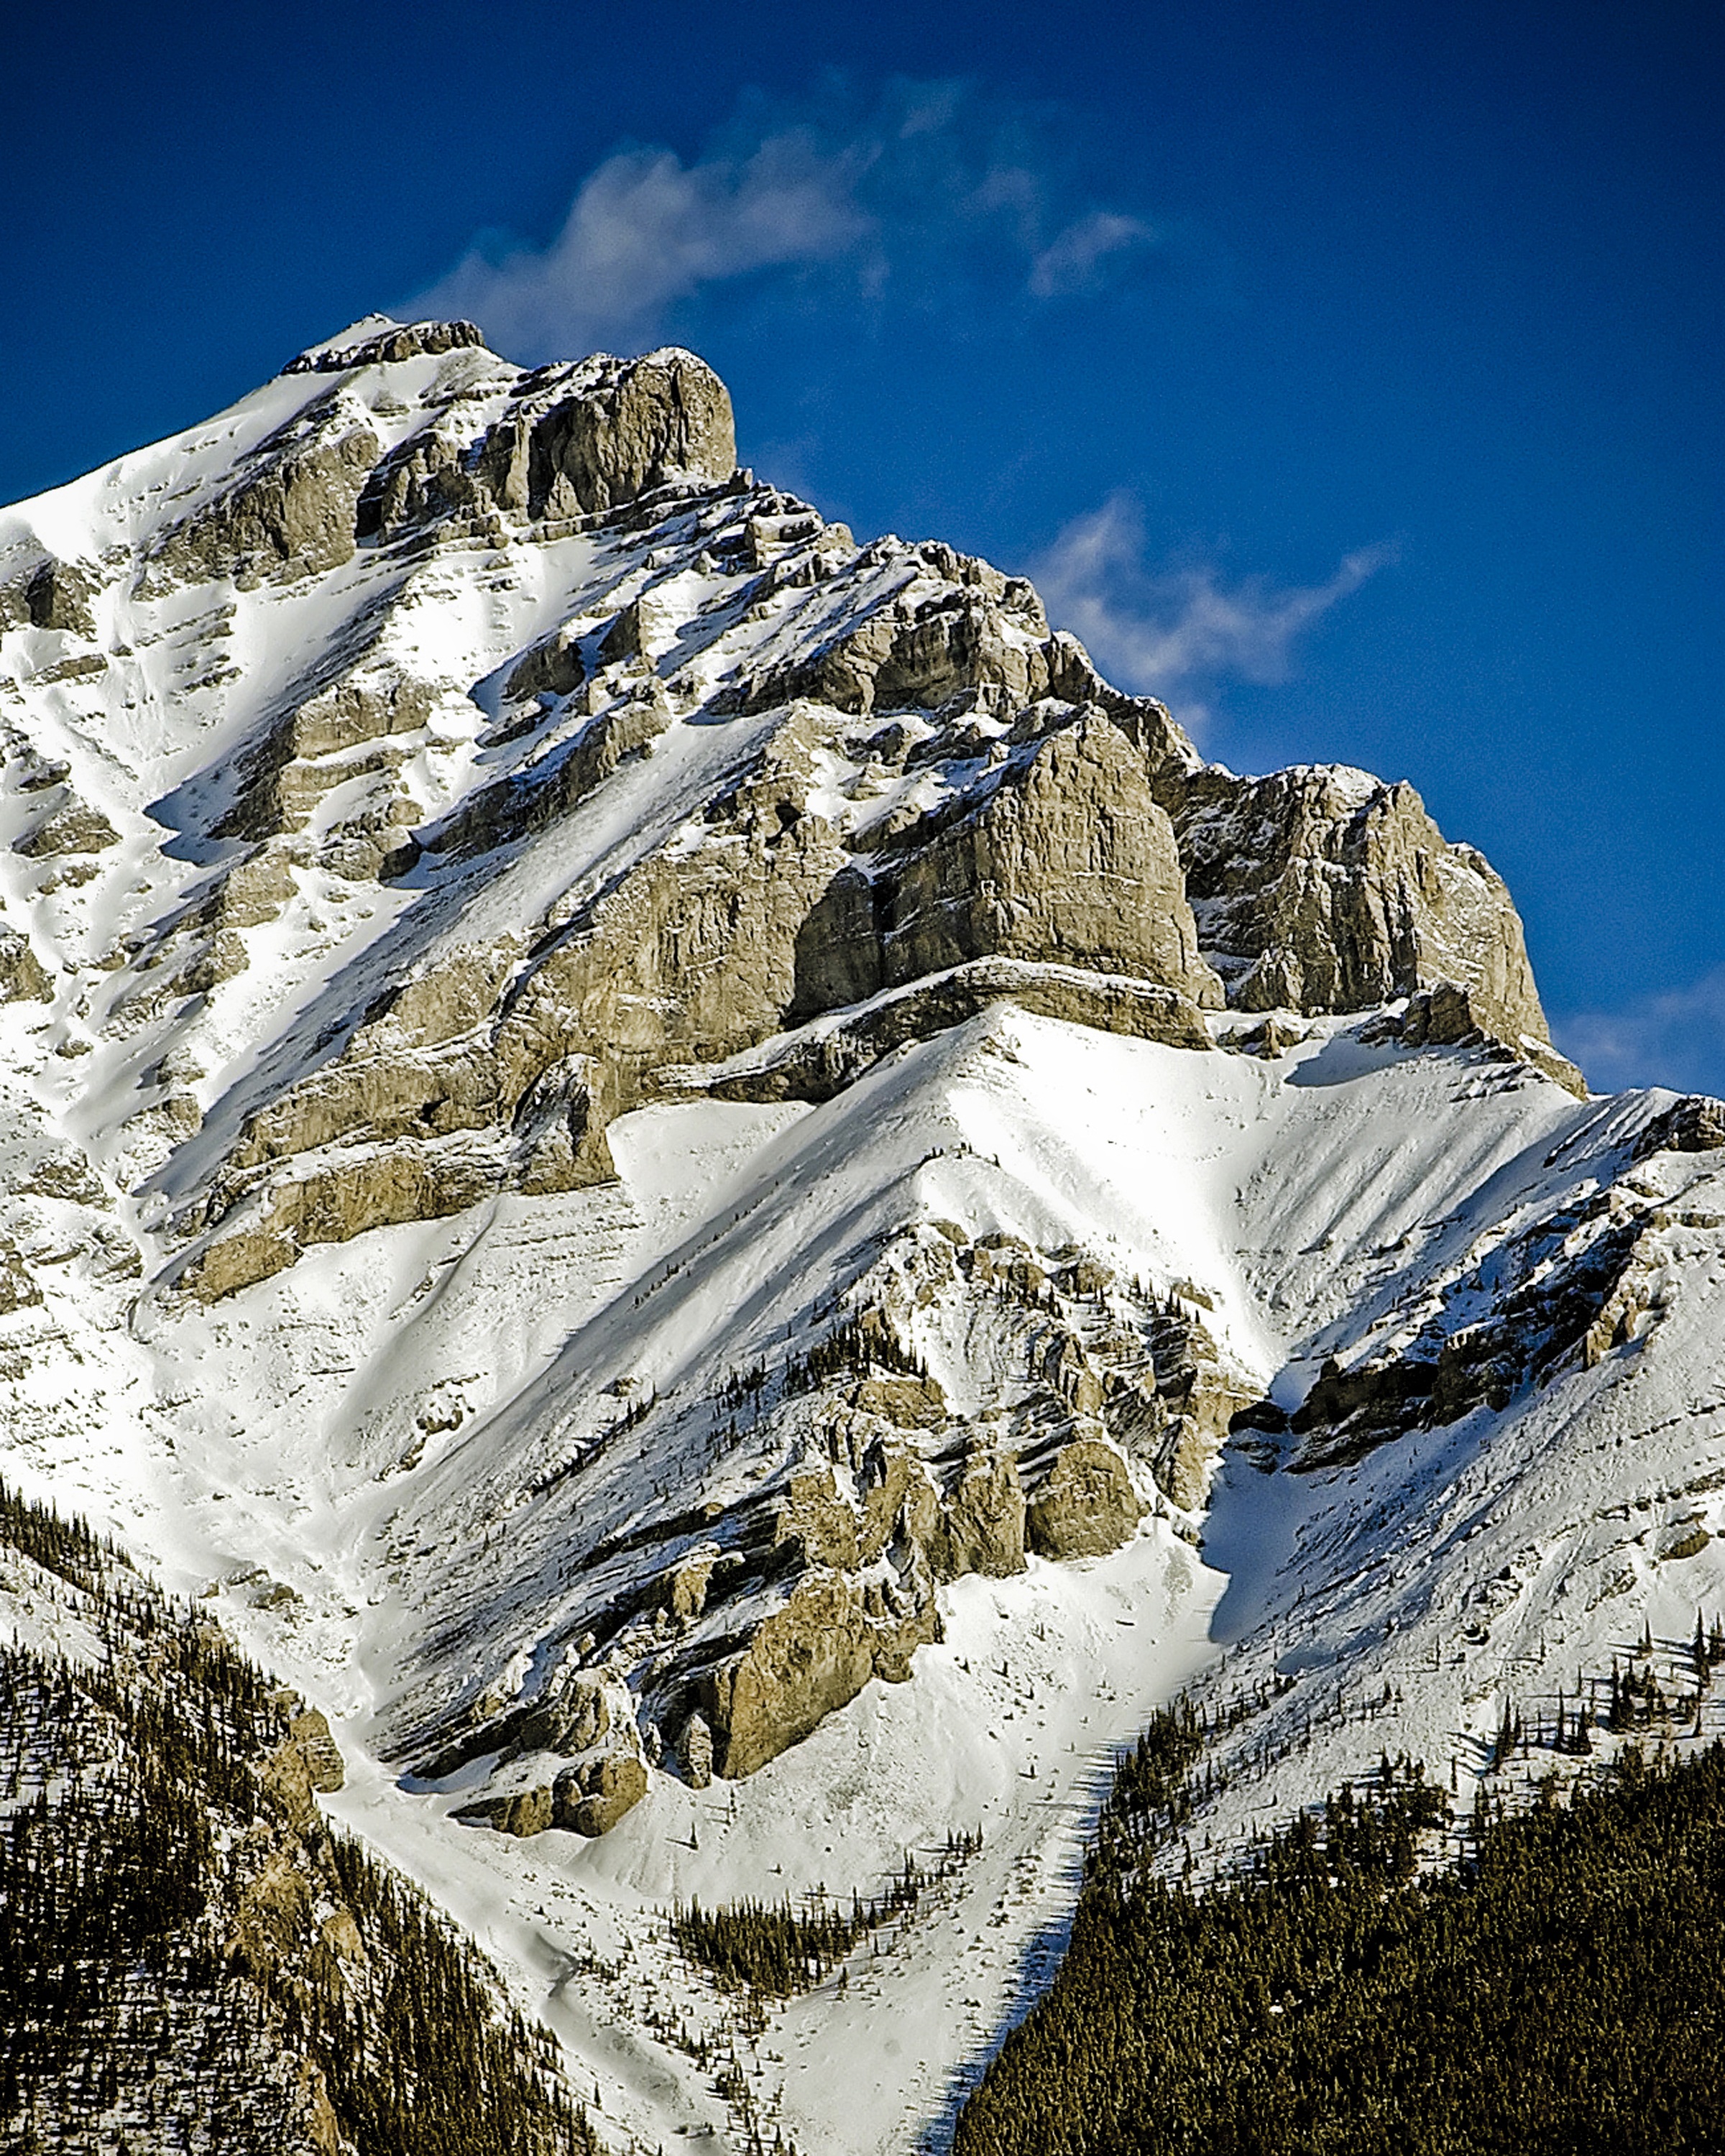
landscape, nature, outdoor, mountain, snow, winter, sky, adventure, peak, mountain range, high, scenic, scenery, weather, alpine, blue, rocky, terrain, mountain top, season, ridge, summit, mountaineering, trees, geology, alps, canada, canadian, plateau, alberta, banff, top, landform, mountain pass, geographical feature, mountainous landforms, geological phenomenon